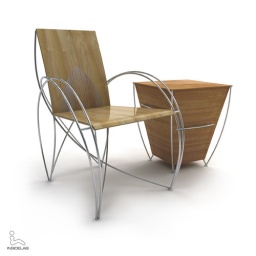
chair and side cabinet by InsideLab